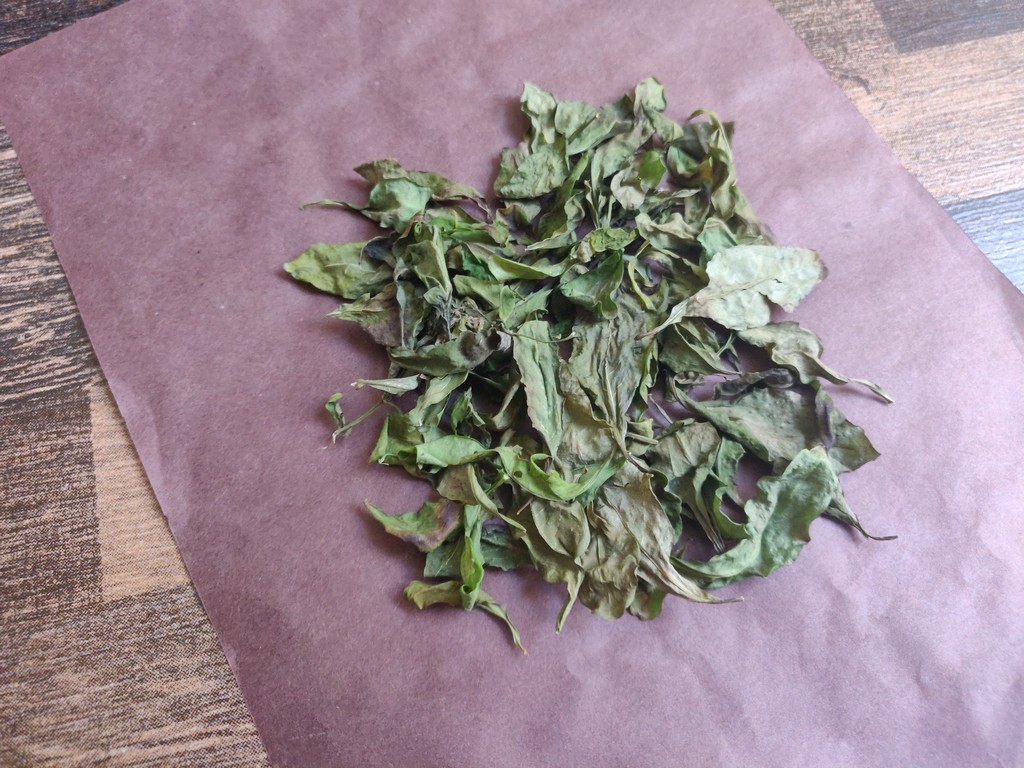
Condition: Dried
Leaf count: multiple
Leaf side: unknown